Melbourne Football Club

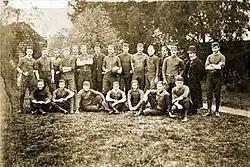
Melbourne side of 1879

In 1877, Melbourne became a founding member of the Victorian Football Association (VFA). During the same year the club took part in the first interstate football match involving a South Australian side, , defeating the home side 1–0. Melbourne never won a VFA premiership, although they were consistently one of the stronger teams in the competition, finishing as runners-up four times, to Carlton in 1877, Geelong in 1878 and twice to Essendon in 1893 and 1894.